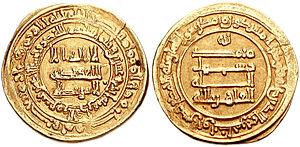
Abû al-Mansûr « al-Qâhir bi-llâh » Muhammad ben Ahmad al-Mu`tadid, surnommé Al-Qâhir, est le troisième fils d'Al-Mu`tadid. Il naquit en 899, et succéda à son frère Al-Muqtadir par un coup d'État, comme calife abbasside de 932 à 934. Il mourut aveugle et misérable en 951.